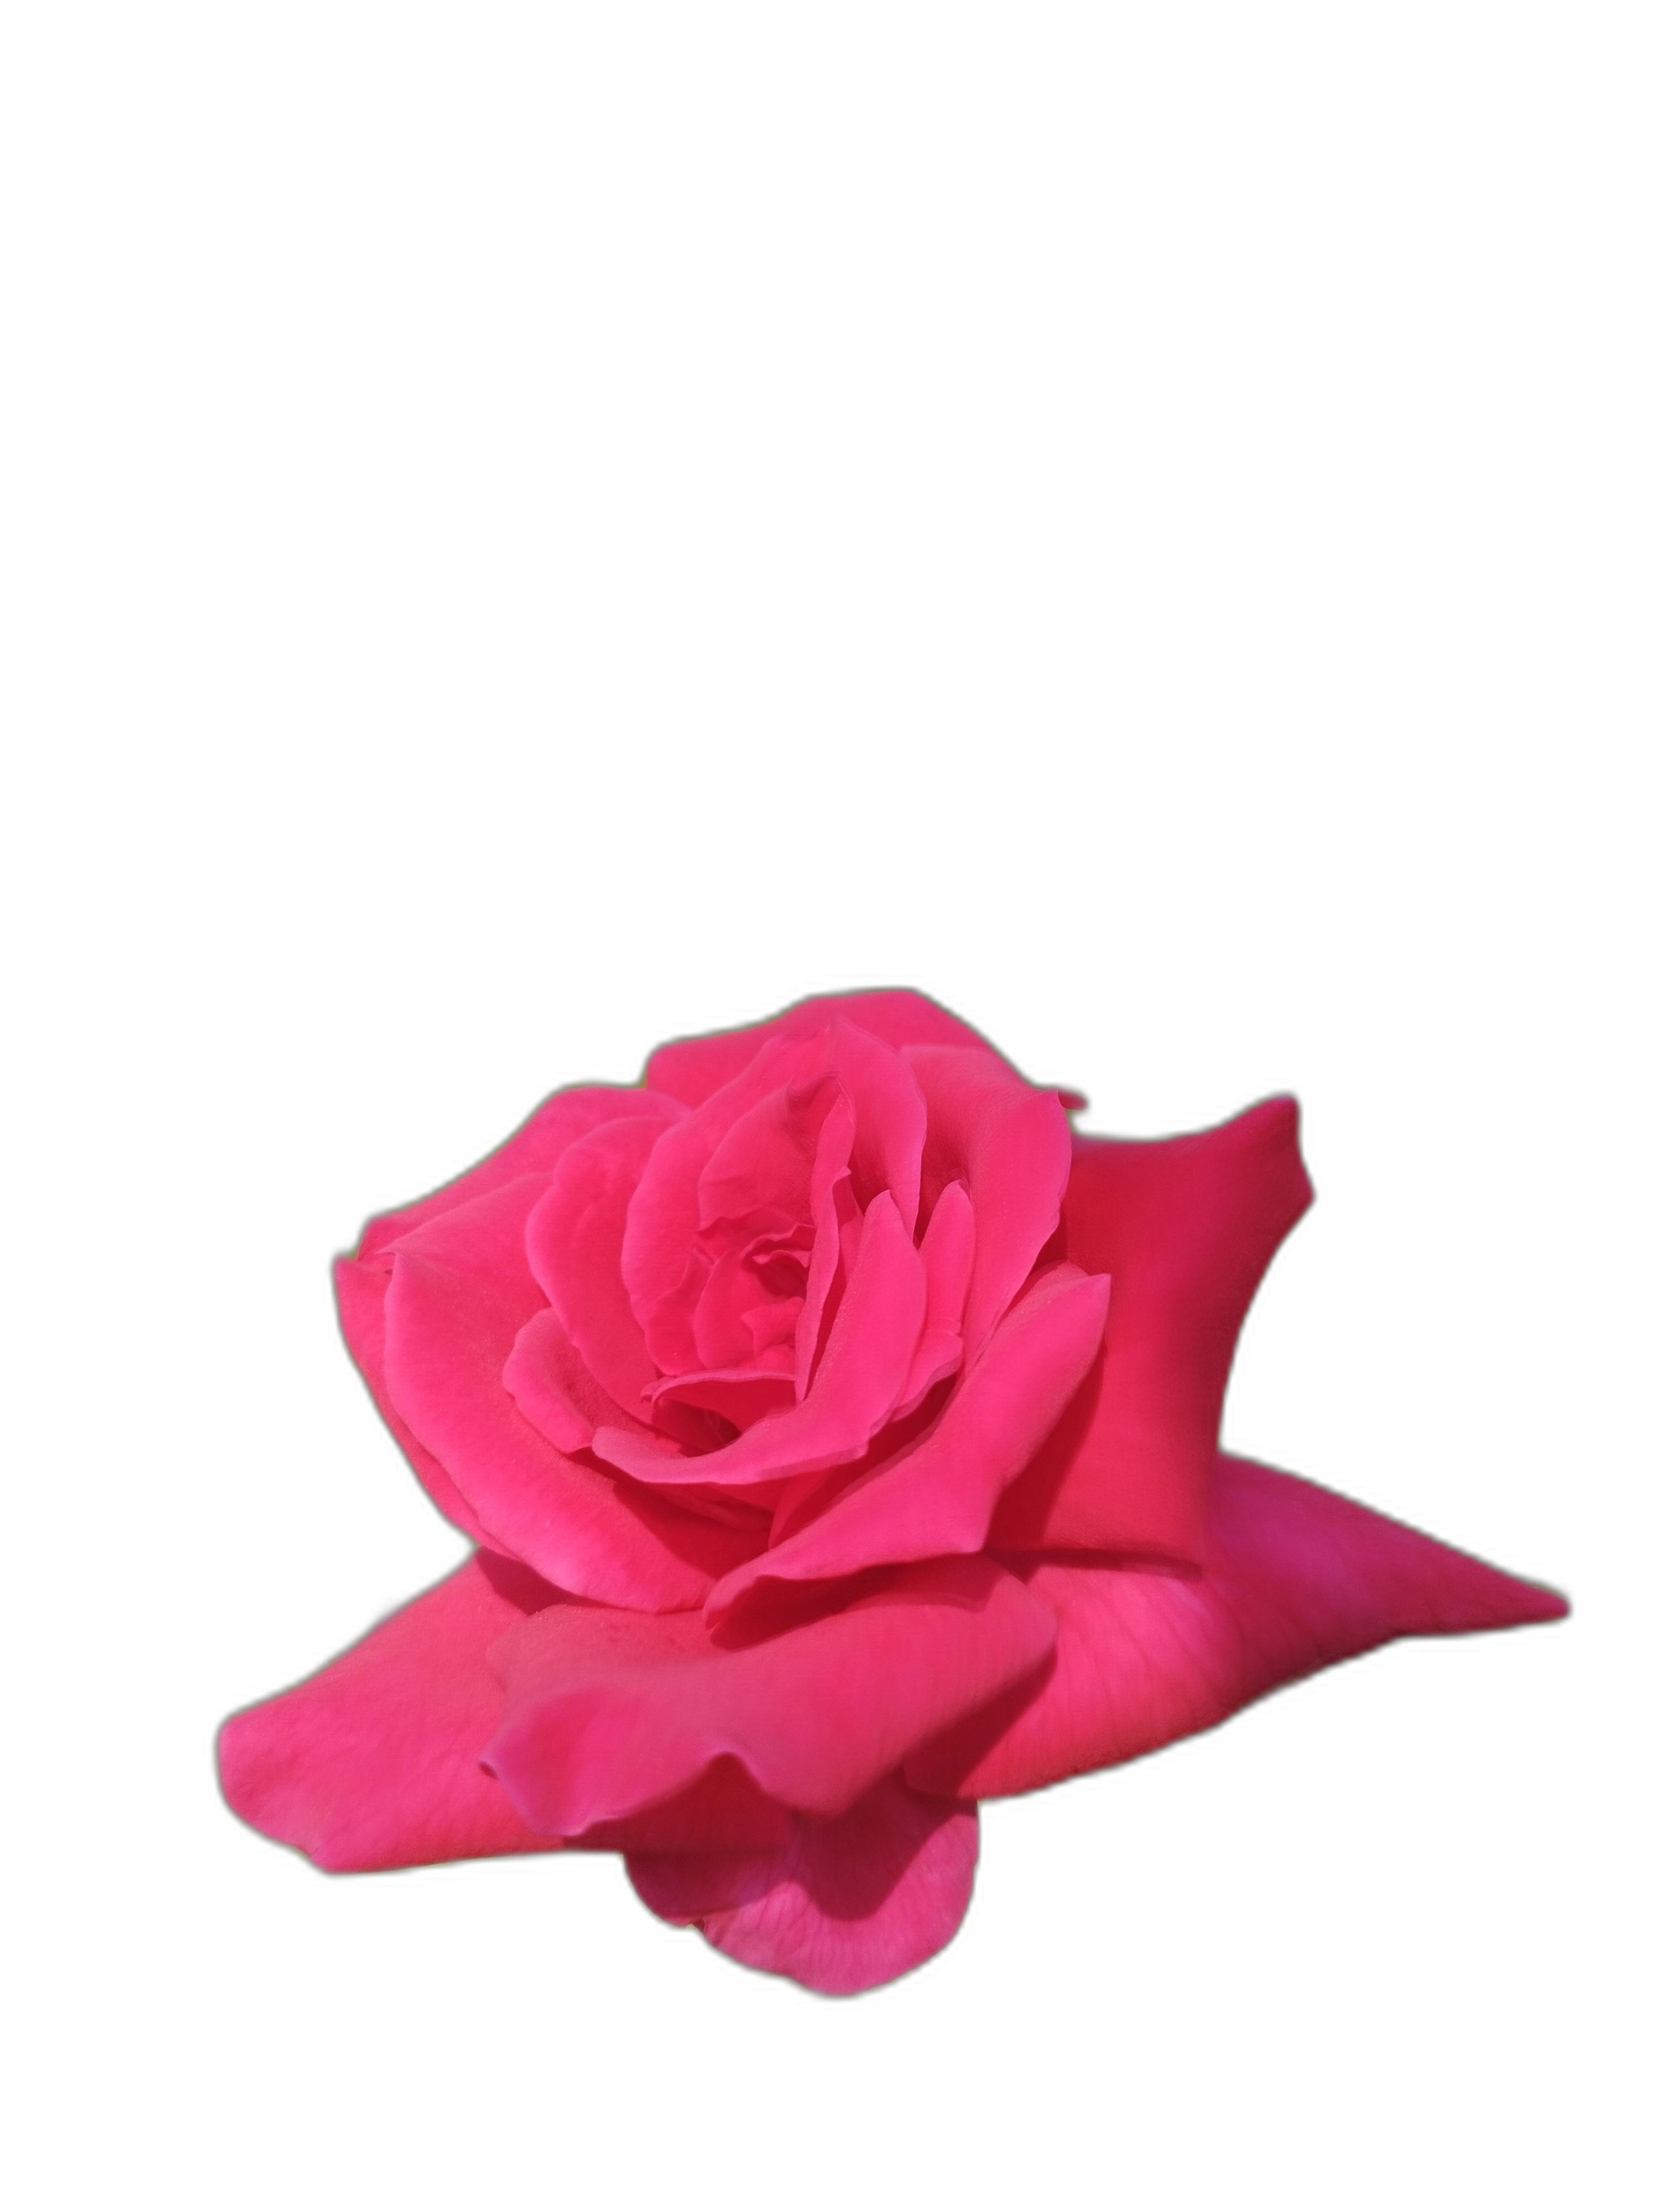
Label: Rose